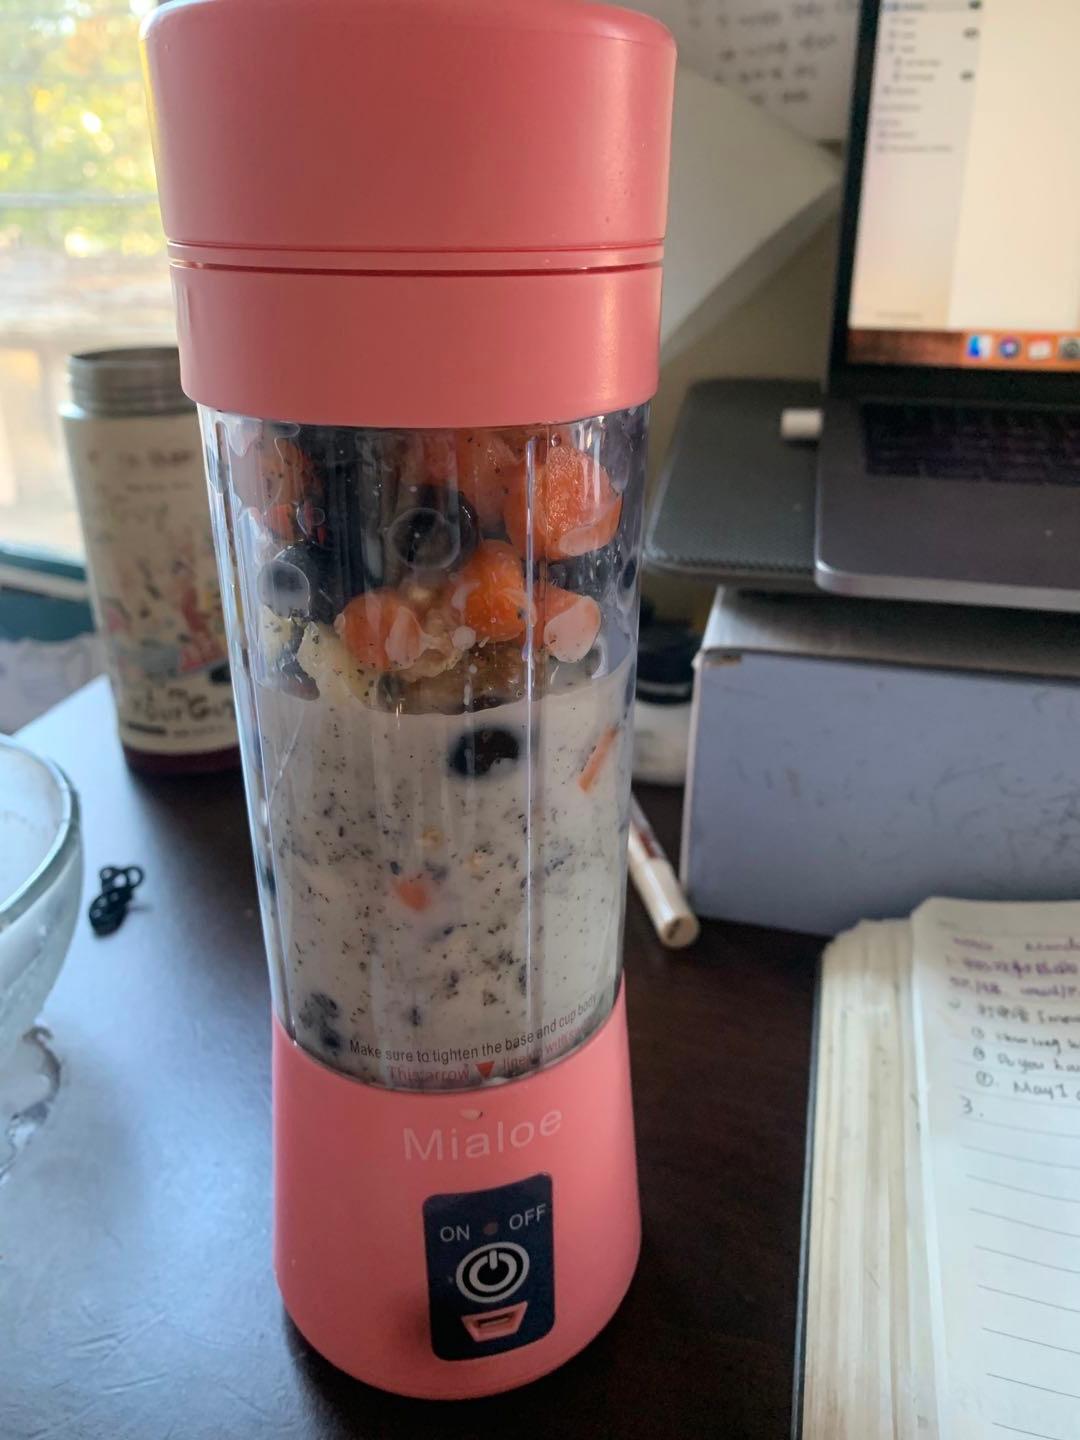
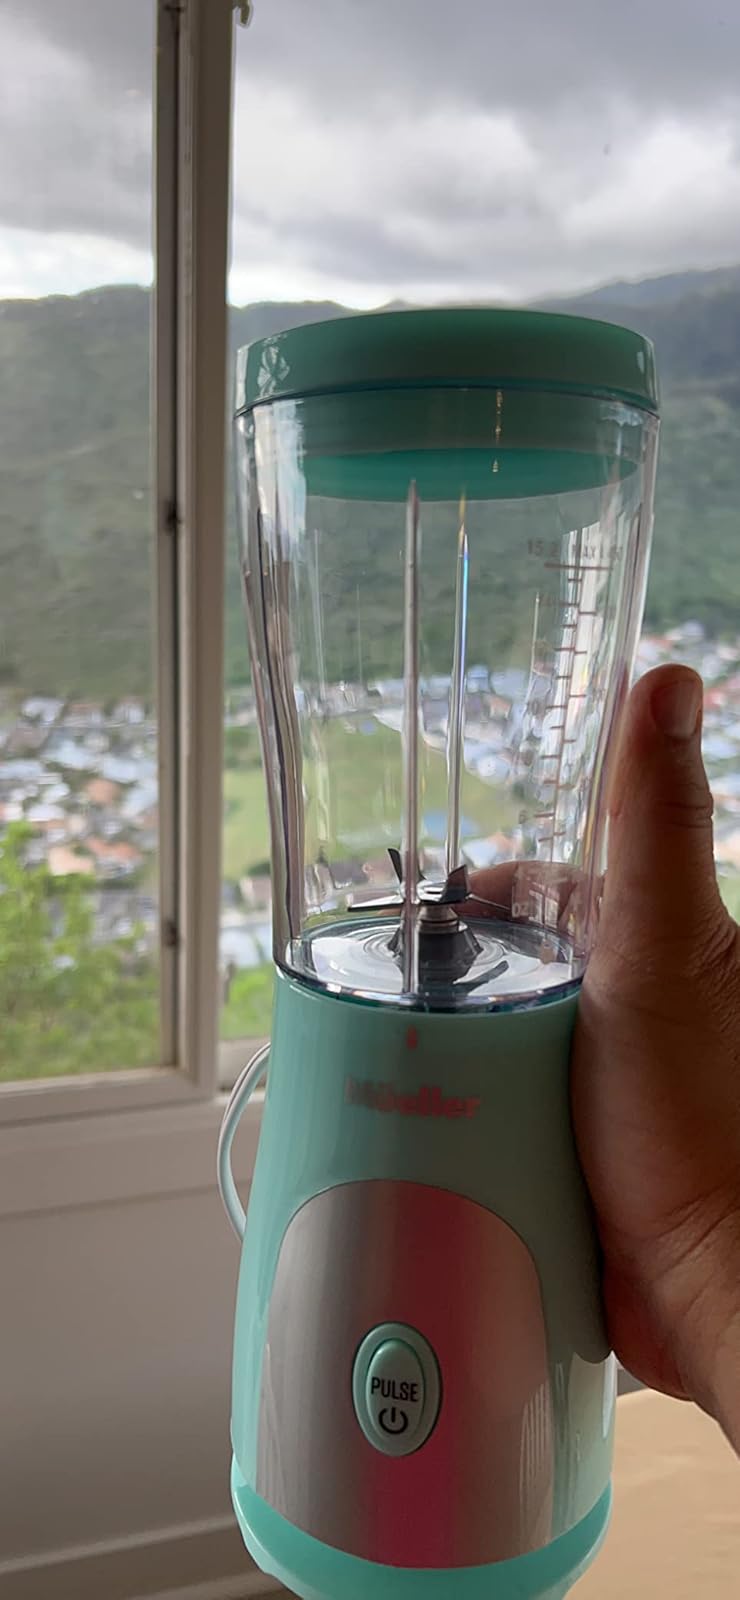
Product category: items_blender
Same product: no